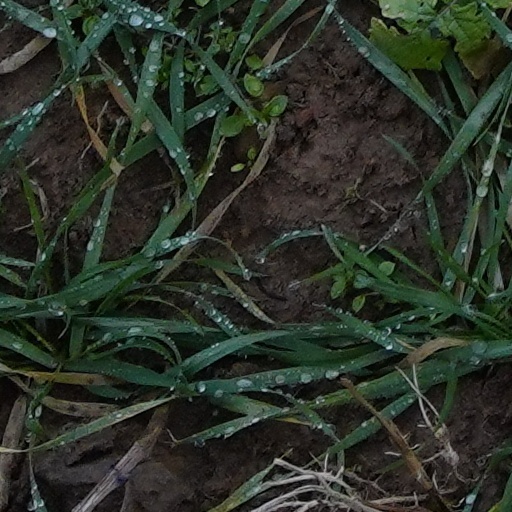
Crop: wheat